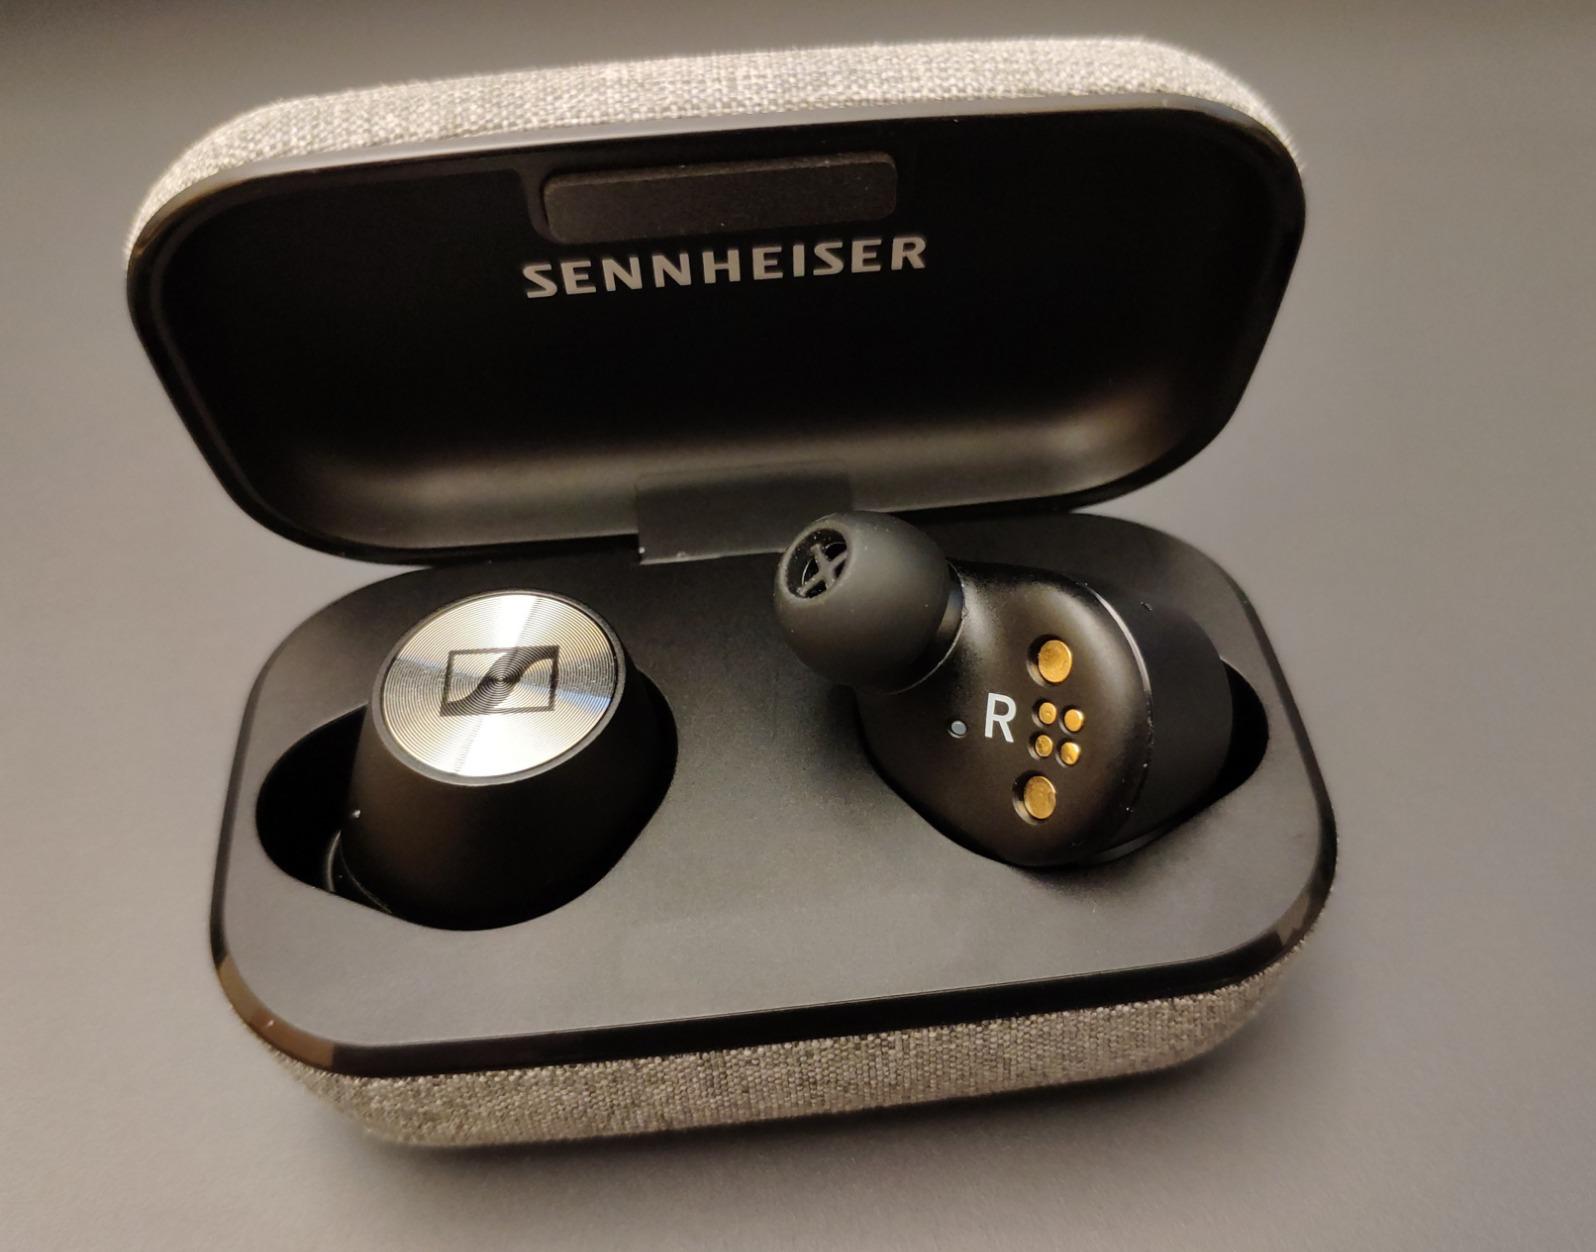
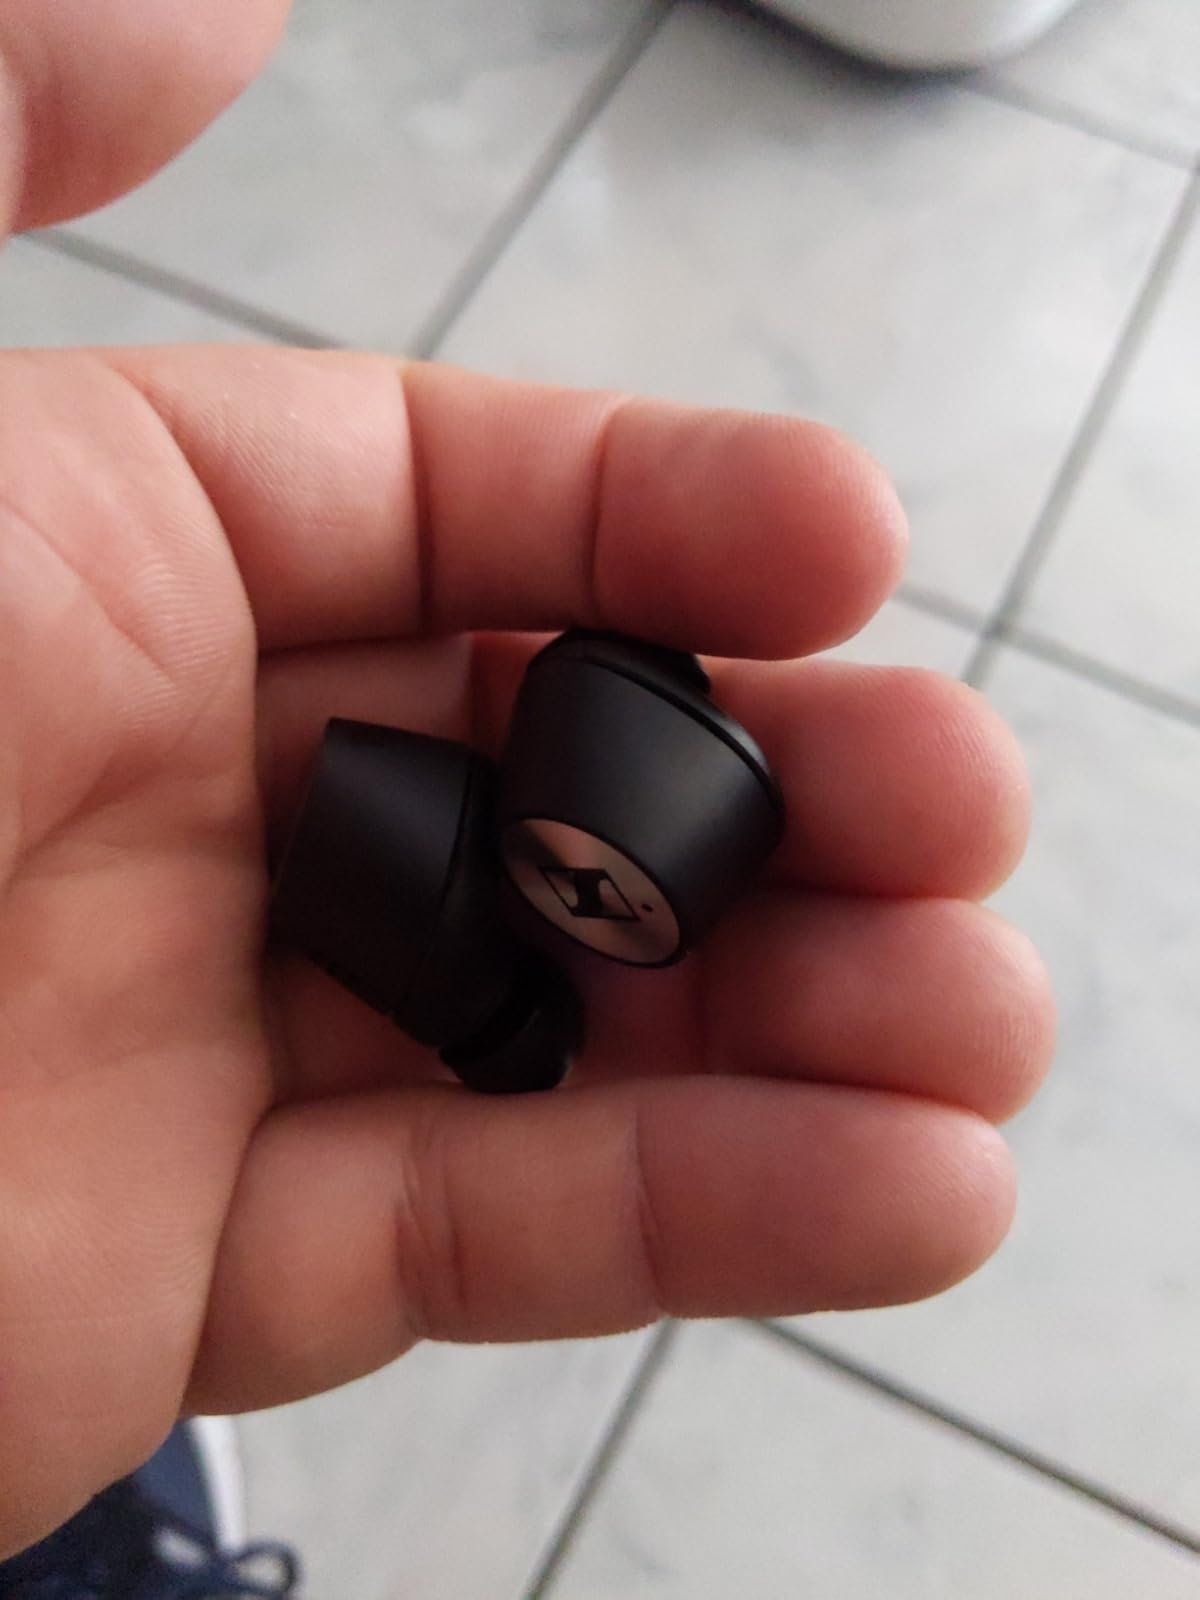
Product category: earbuds
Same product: no